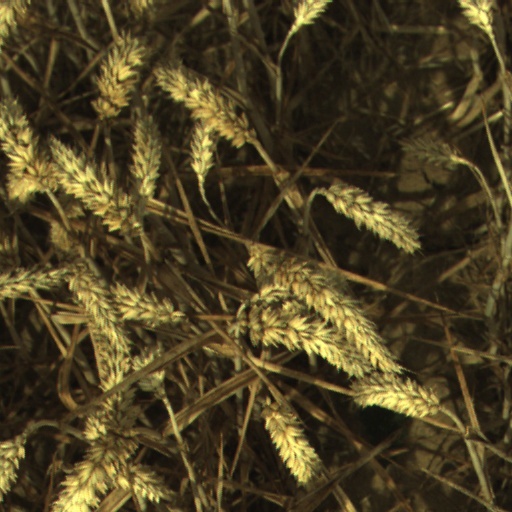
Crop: wheat